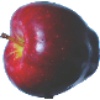
Label: red_delicious_apple